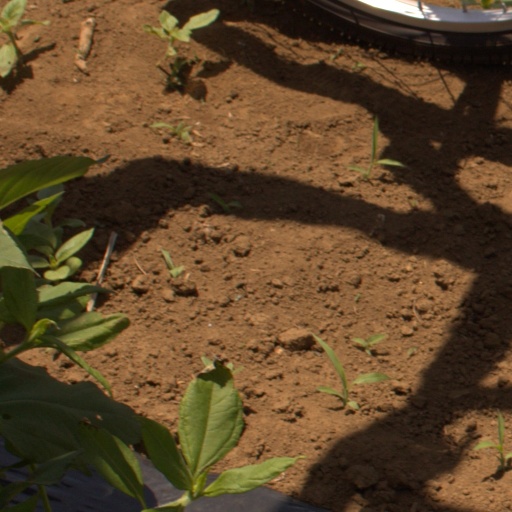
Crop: Jerusalem artichoke